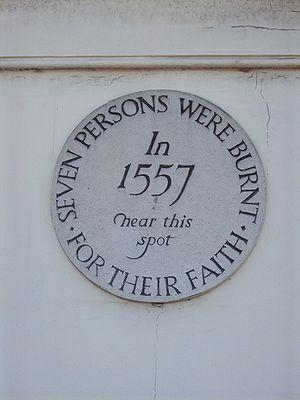
Les Persécutions Mariales sont des persécutions religieuses menées à l'encontre des réformateurs protestants et d'autres dissidents religieux en Angleterre durant le règne de Marie Iʳᵉ. Les exécutions de cette période sont enregistrées dans le Livre des Martyrs de Foxe. Les protestants anglais ont conçu une haine durable pour cette reine qu'ils ont surnommée Bloody Mary, ainsi que pour l’évêque de Londres Edmund Bonner vu son implication dans les persécutions.